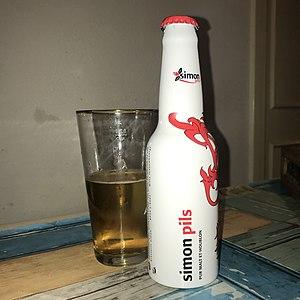
Simon Pils, cont. 330ml